Sky position (RA, Dec in degrees): 222.559, 4.766
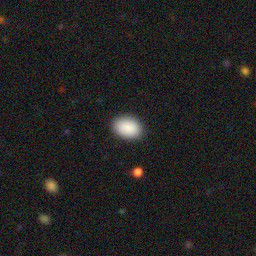
Galaxy morphology: In-between Round Smooth Galaxies